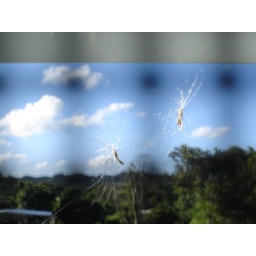
Black spots come from the screen in the window